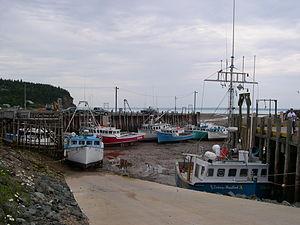
Alma est un village du Comté d'Albert situé dans le Sud-Est du Nouveau-Brunswick au Canada.